Carl Verbraeken

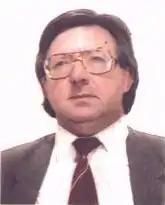
Carl Verbraeken

Carl Gustav Verbraeken (born 18 September 1950 in Wilrijk, Belgium) is a Belgian composer.